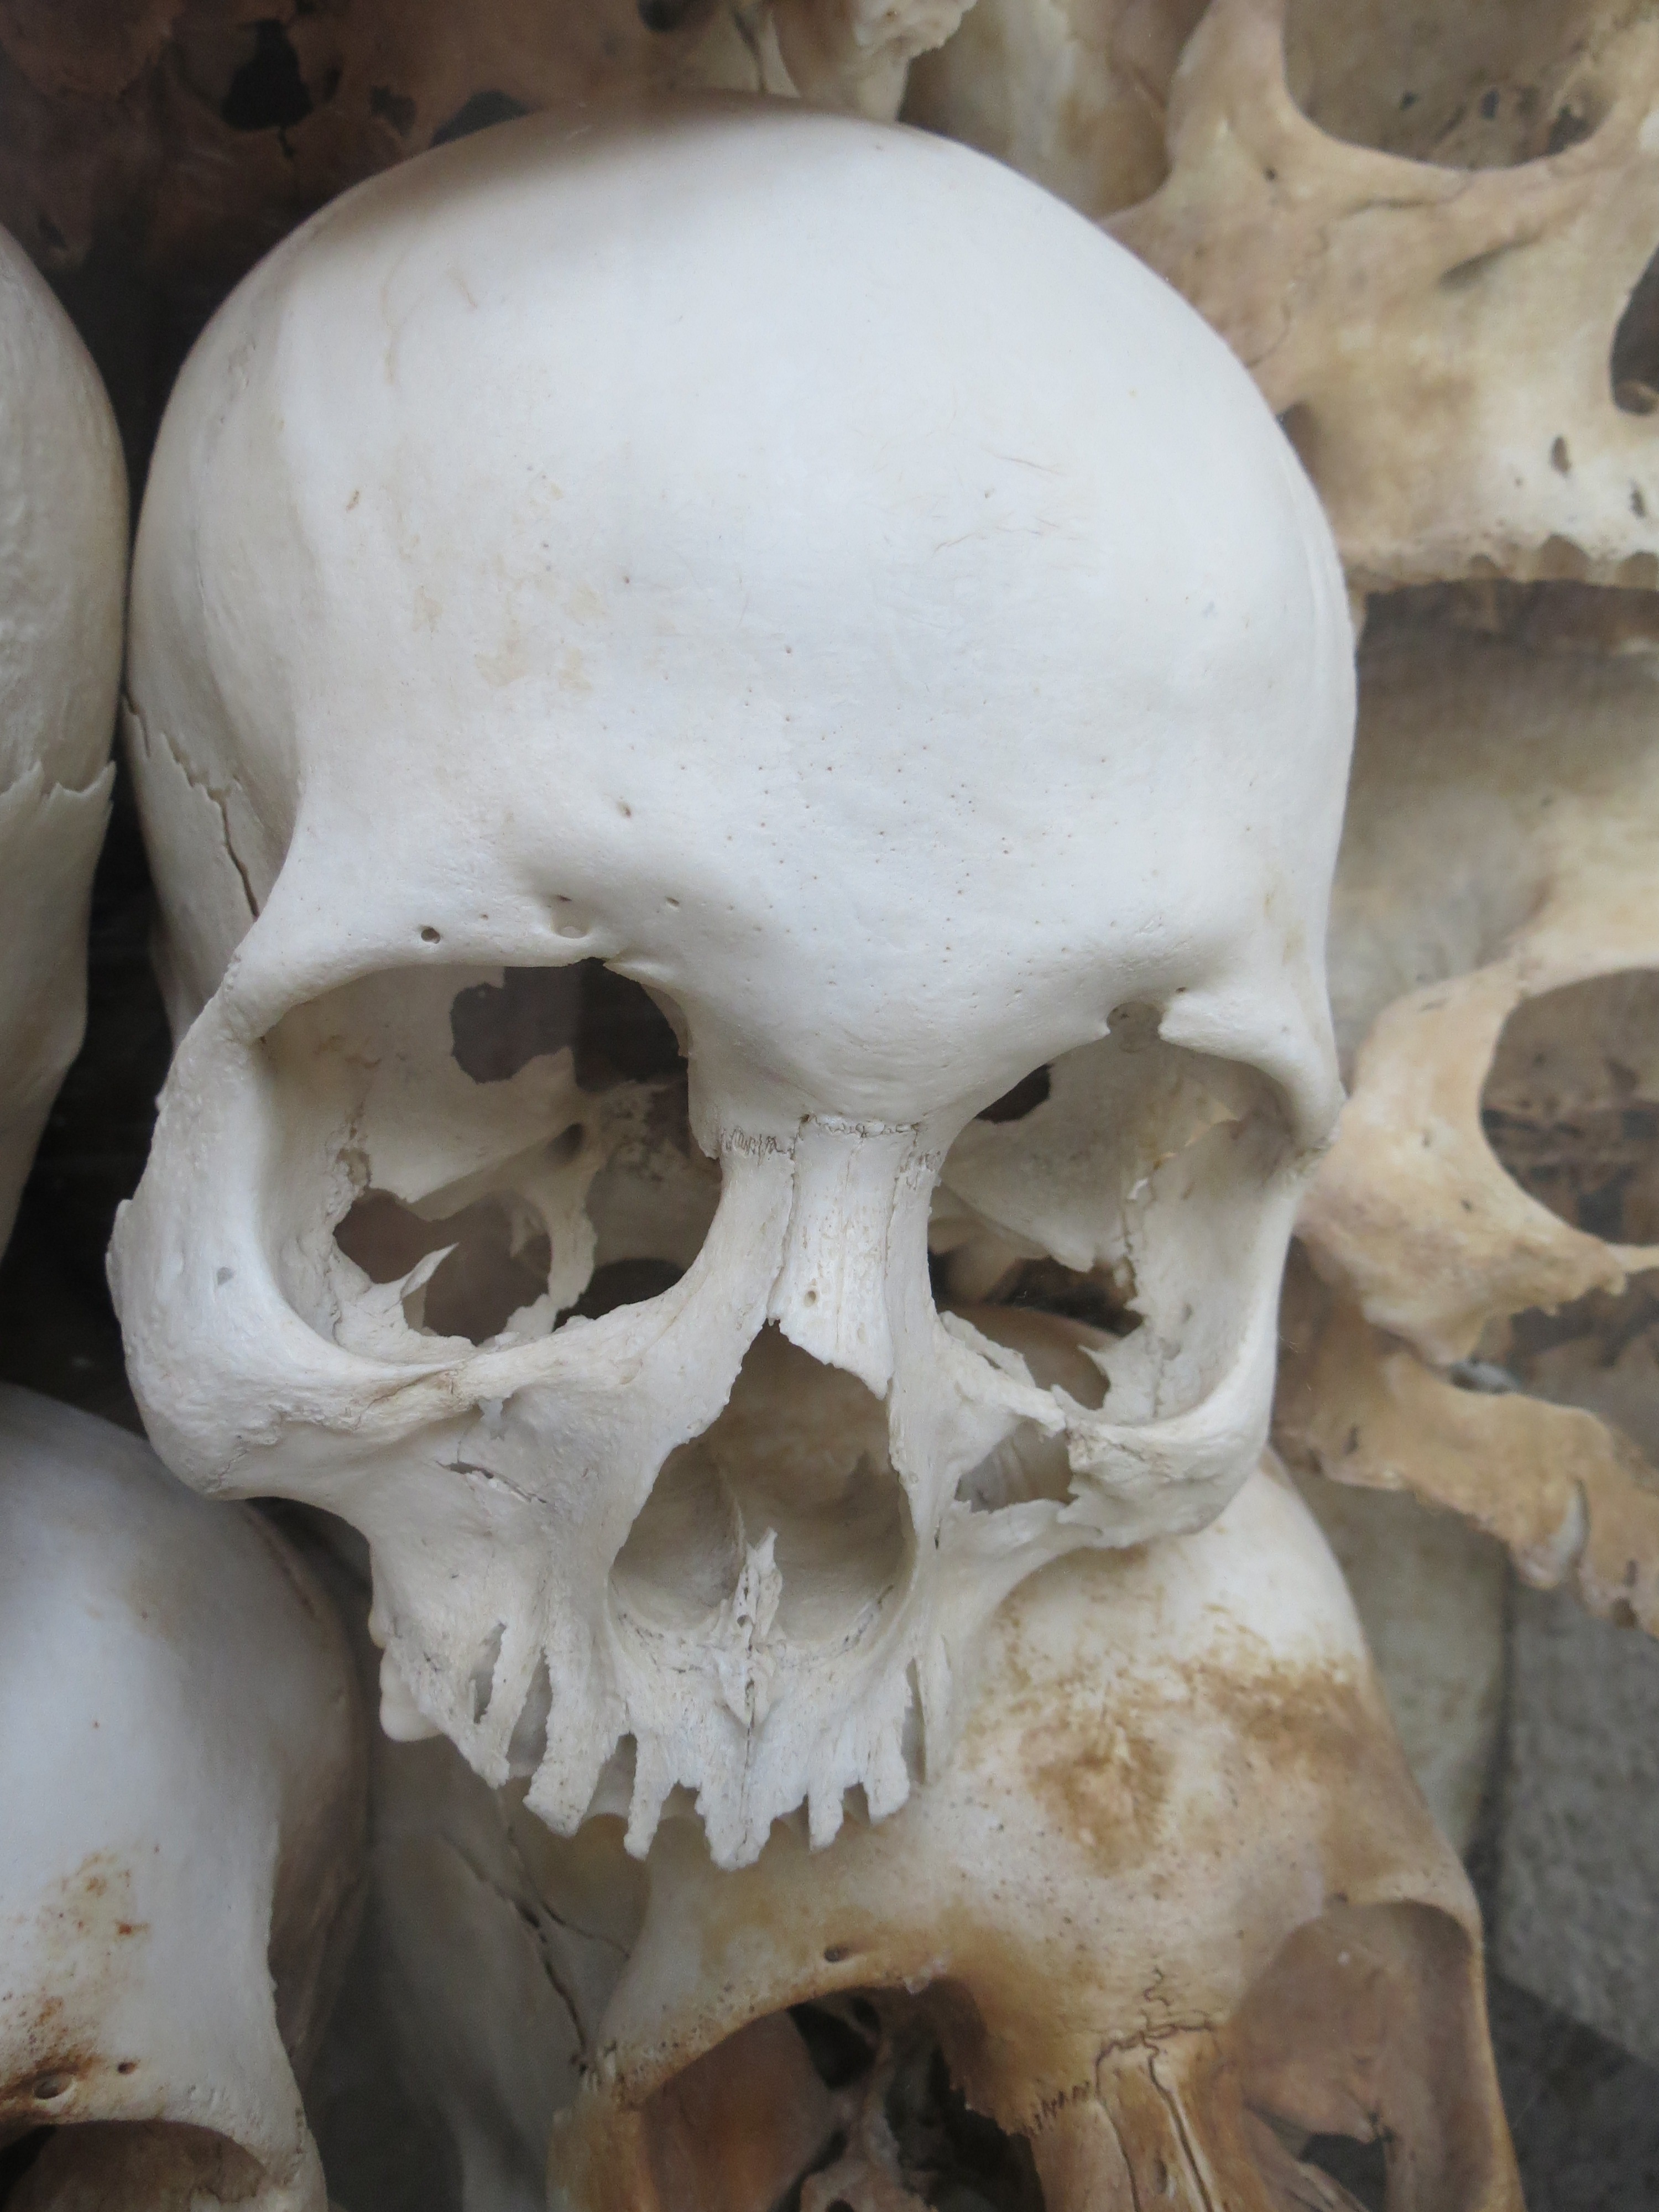
stone carving, sculpture, skull, bone, art, head, carving, ancient history, oyster mushroom